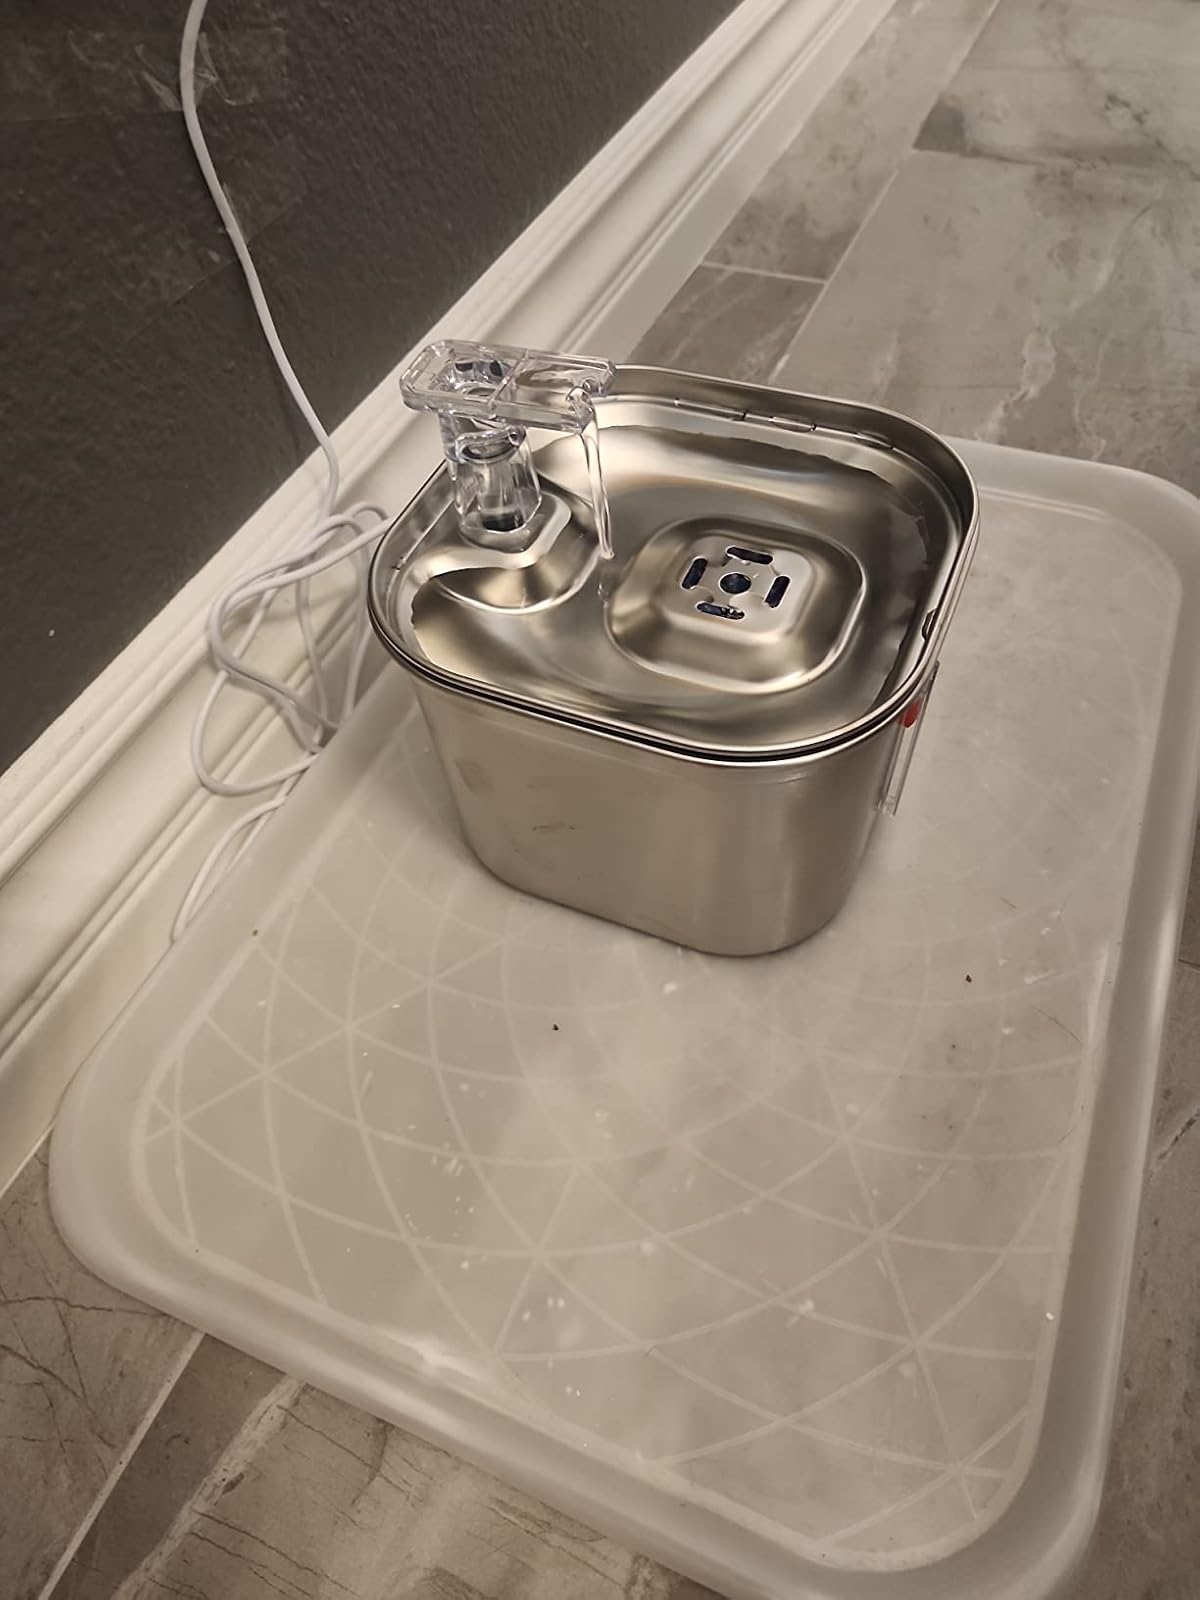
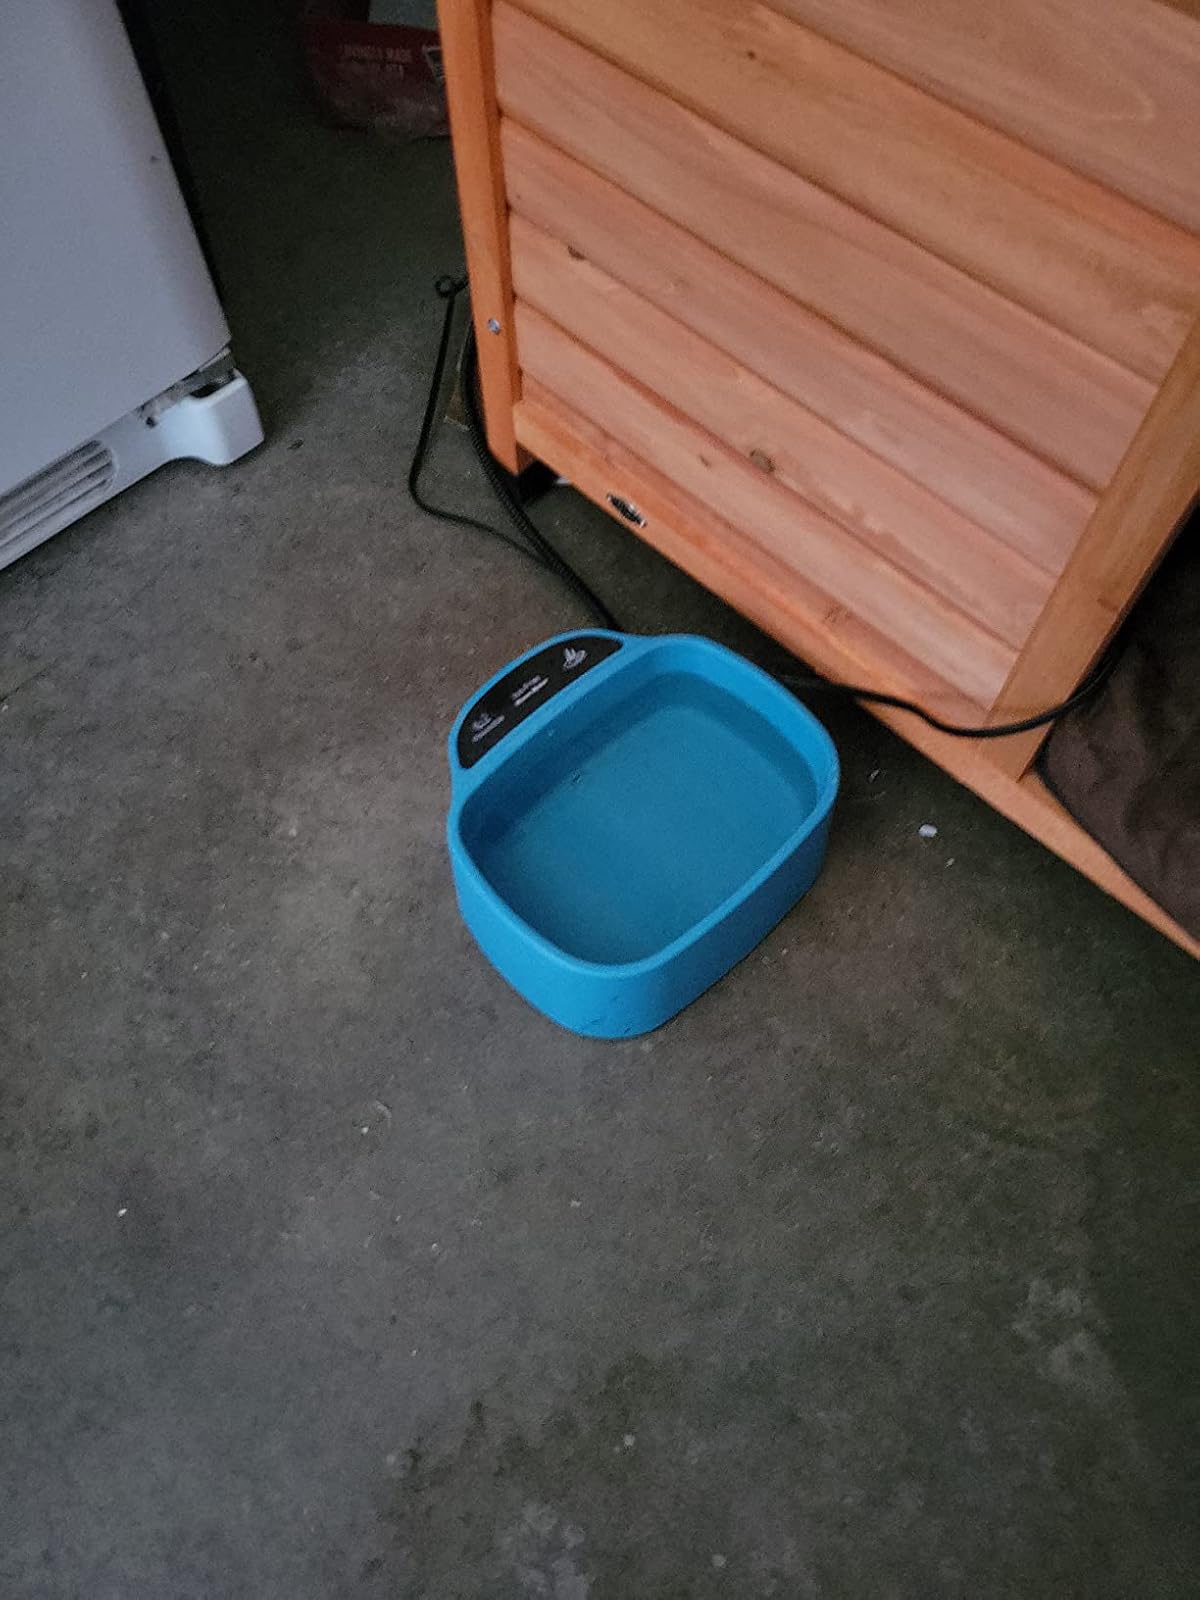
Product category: items_bowl
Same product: no